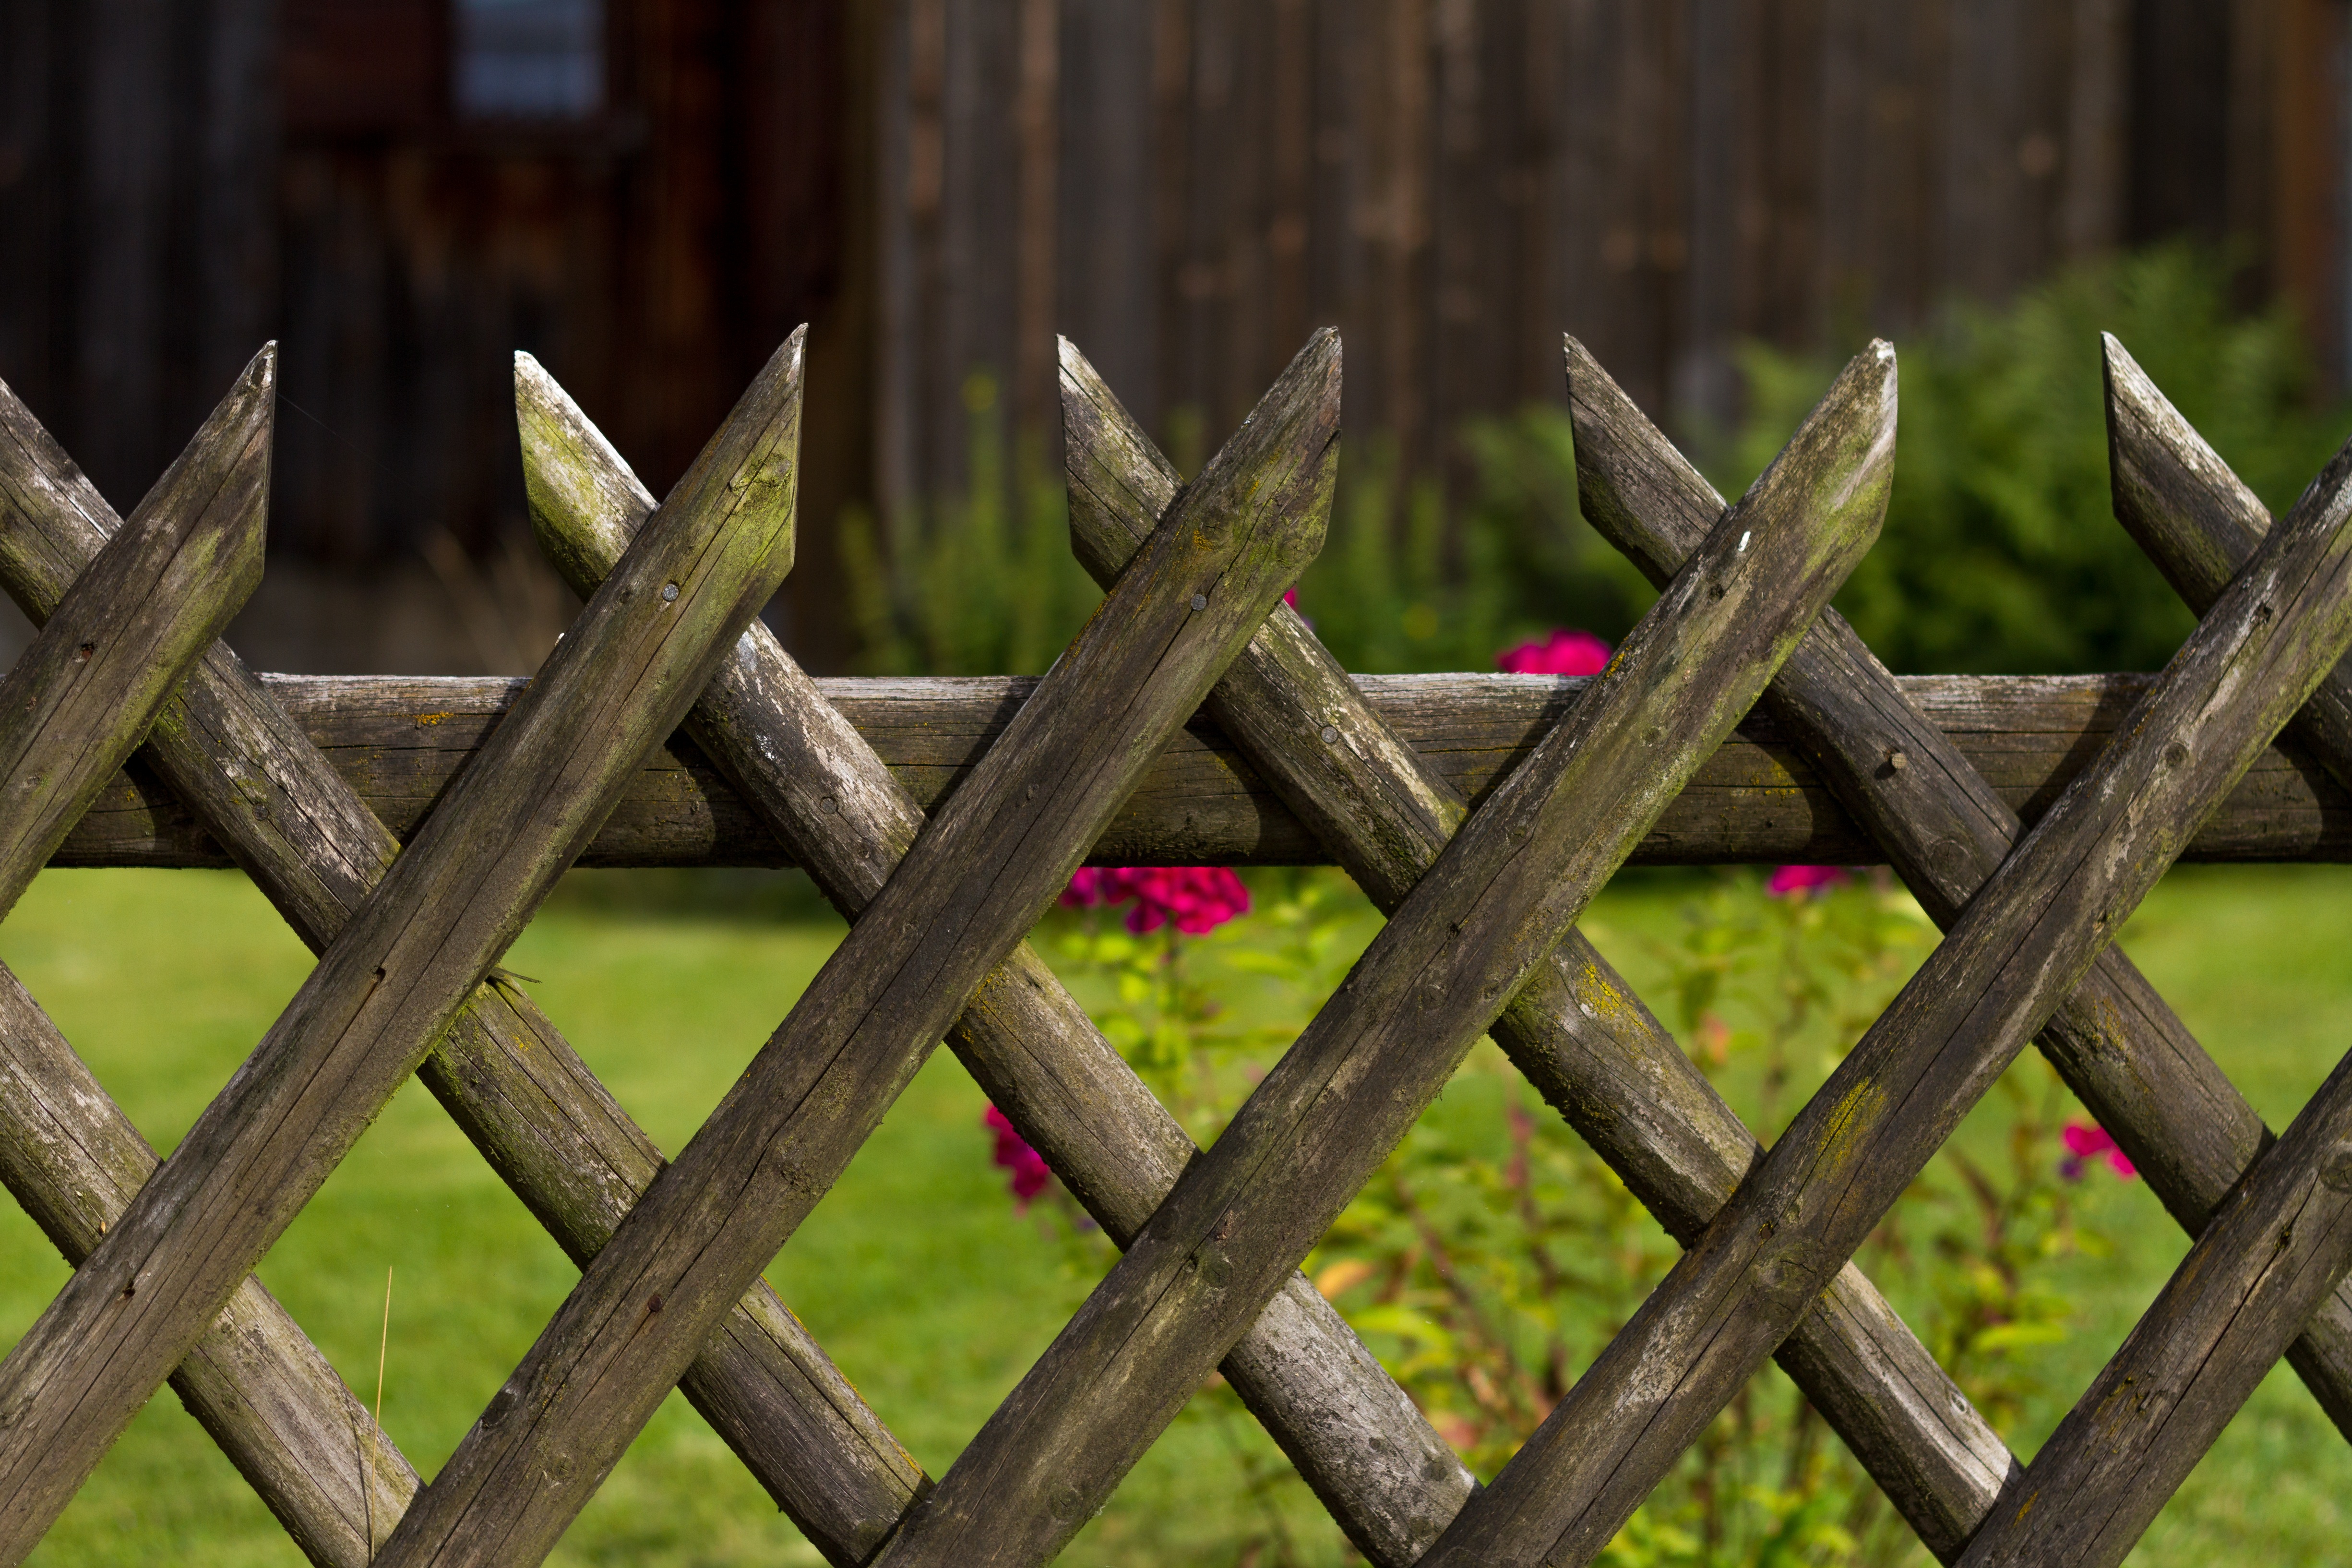
tree, nature, grass, branch, fence, plant, wood, lawn, leaf, flower, green, brown, botany, garden, flora, twig, garden fence, wood fence, plant stem, outdoor structure, home fencing